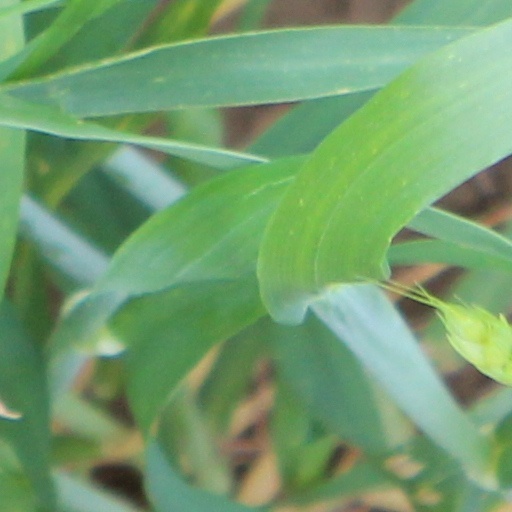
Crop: wheat